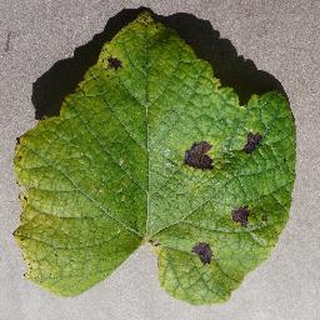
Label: grape_leaf_blight